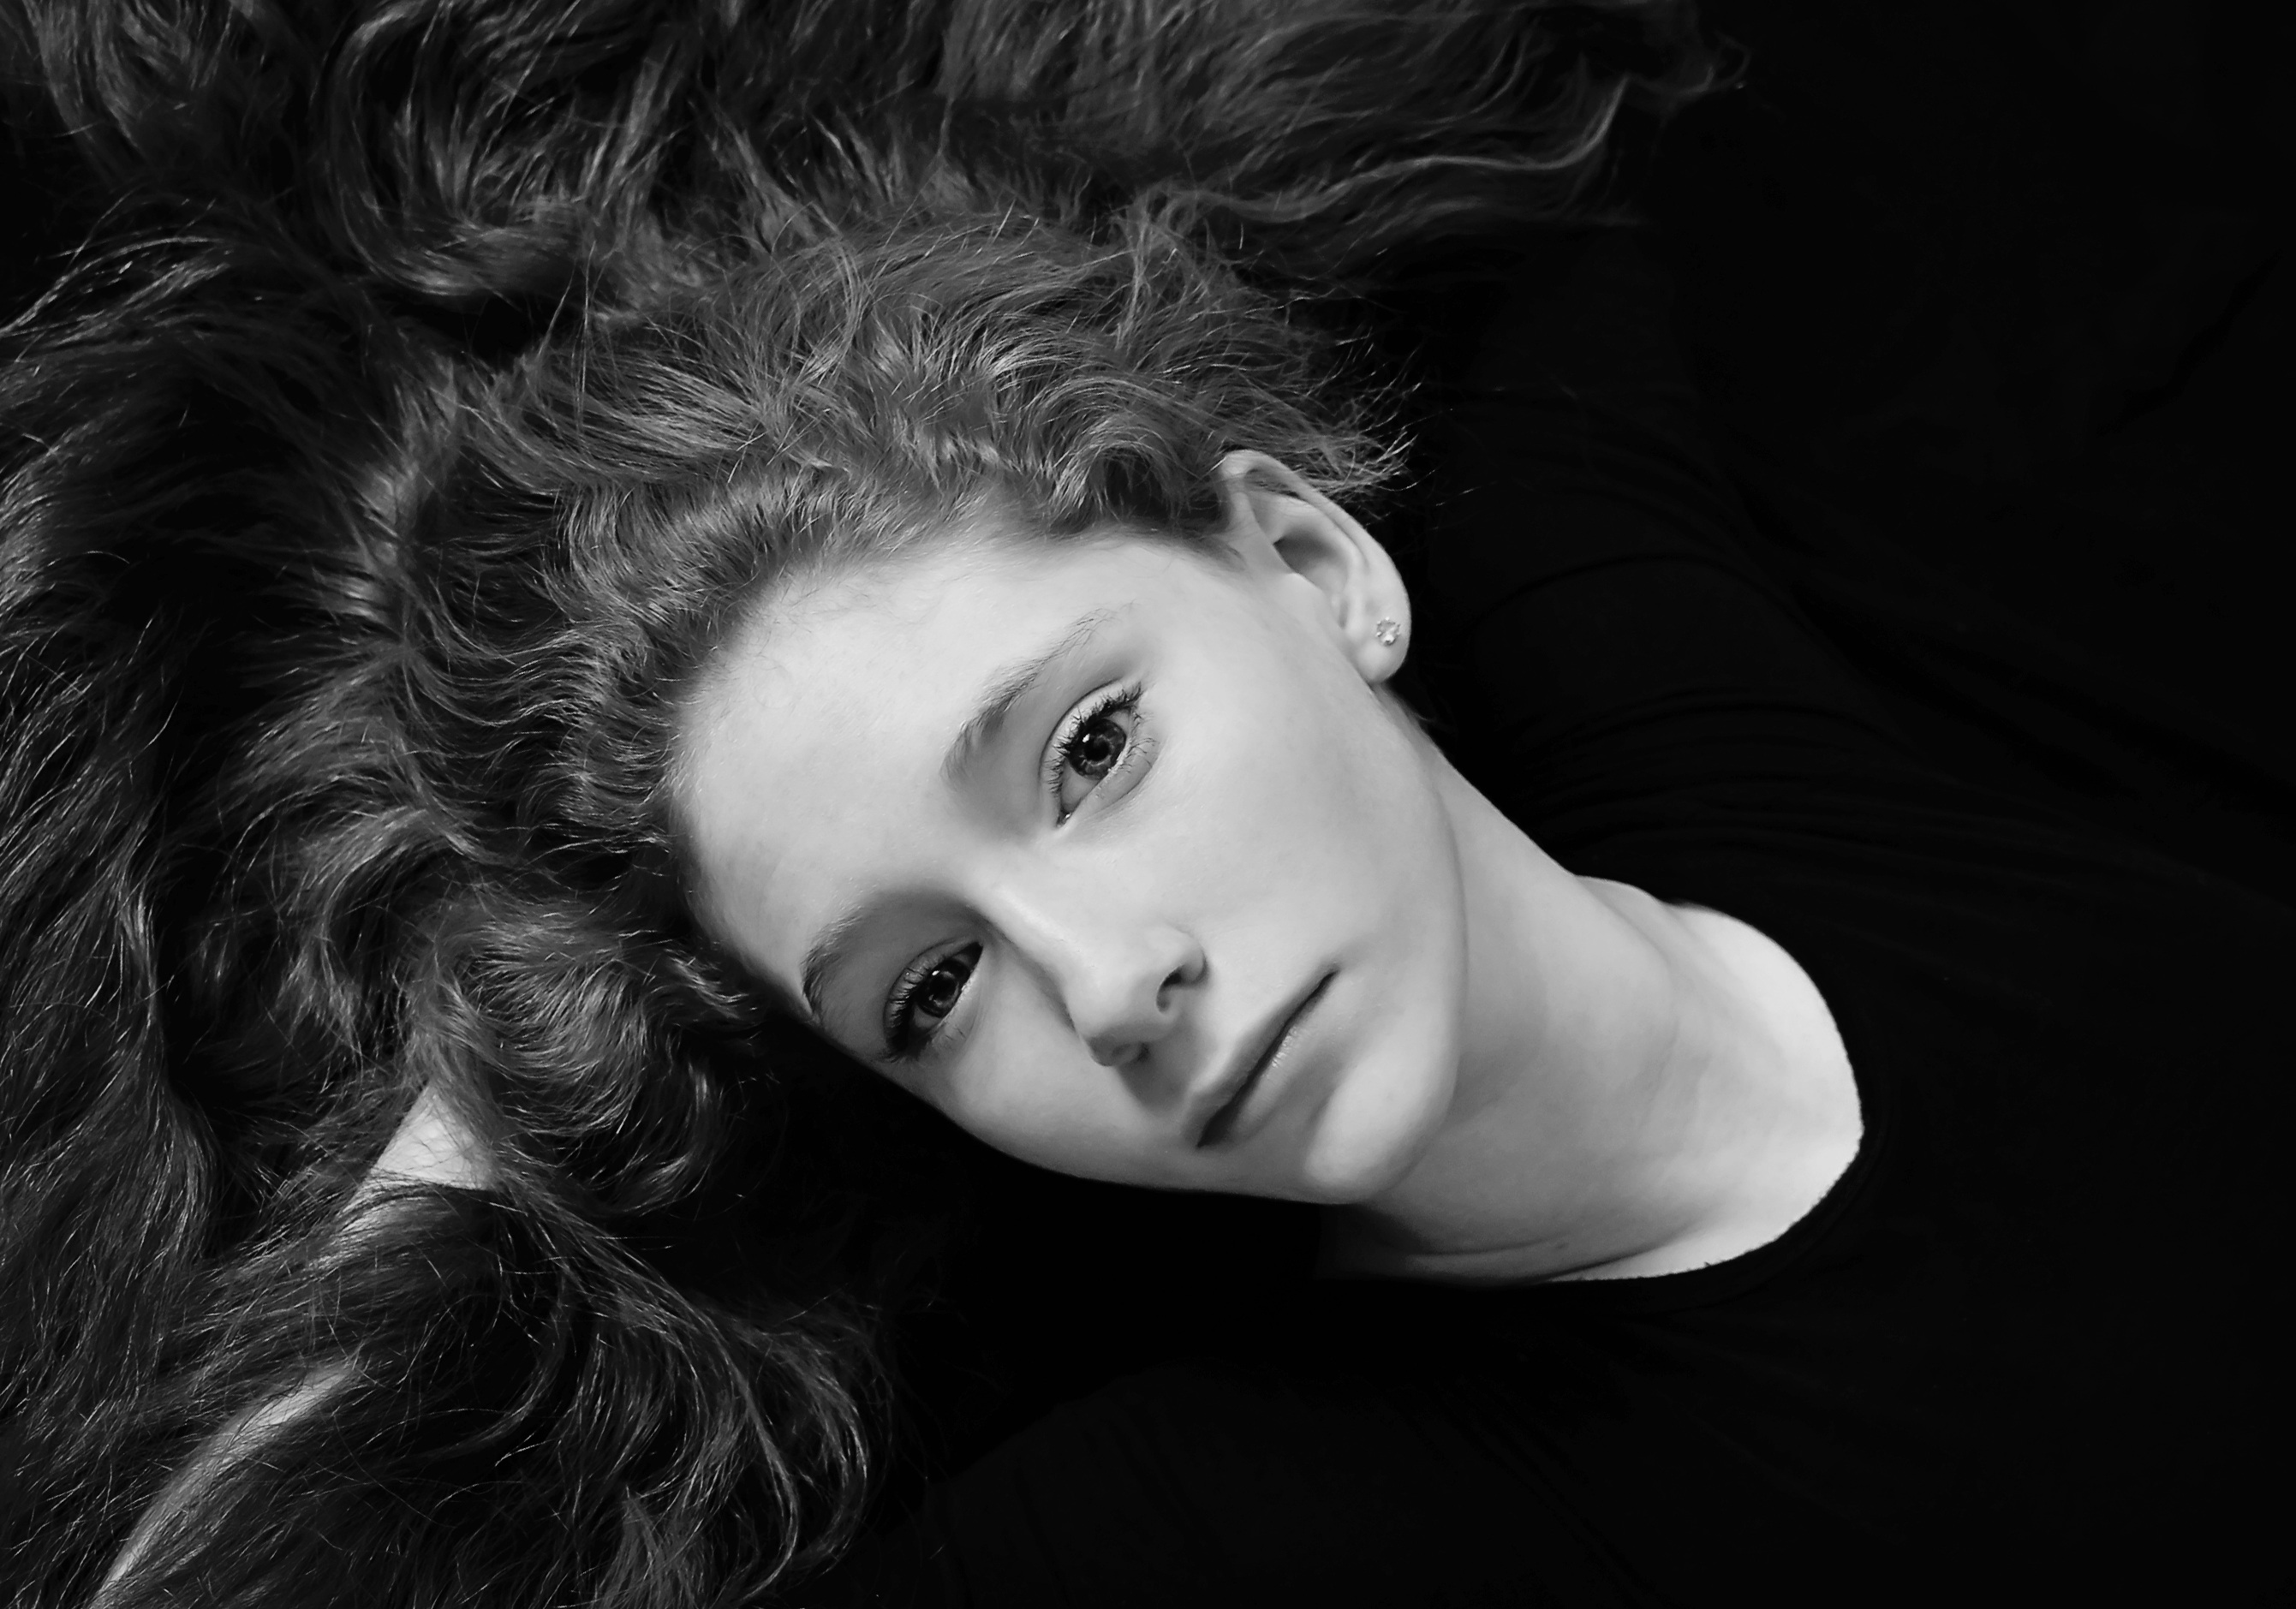
black and white, girl, hair, white, photography, female, portrait, model, young, natural, fresh, clean, darkness, black, monochrome, lady, hairstyle, long hair, face, eye, head, beauty, organ, attractive, photo shoot, brown hair, monochrome photography, portrait photography